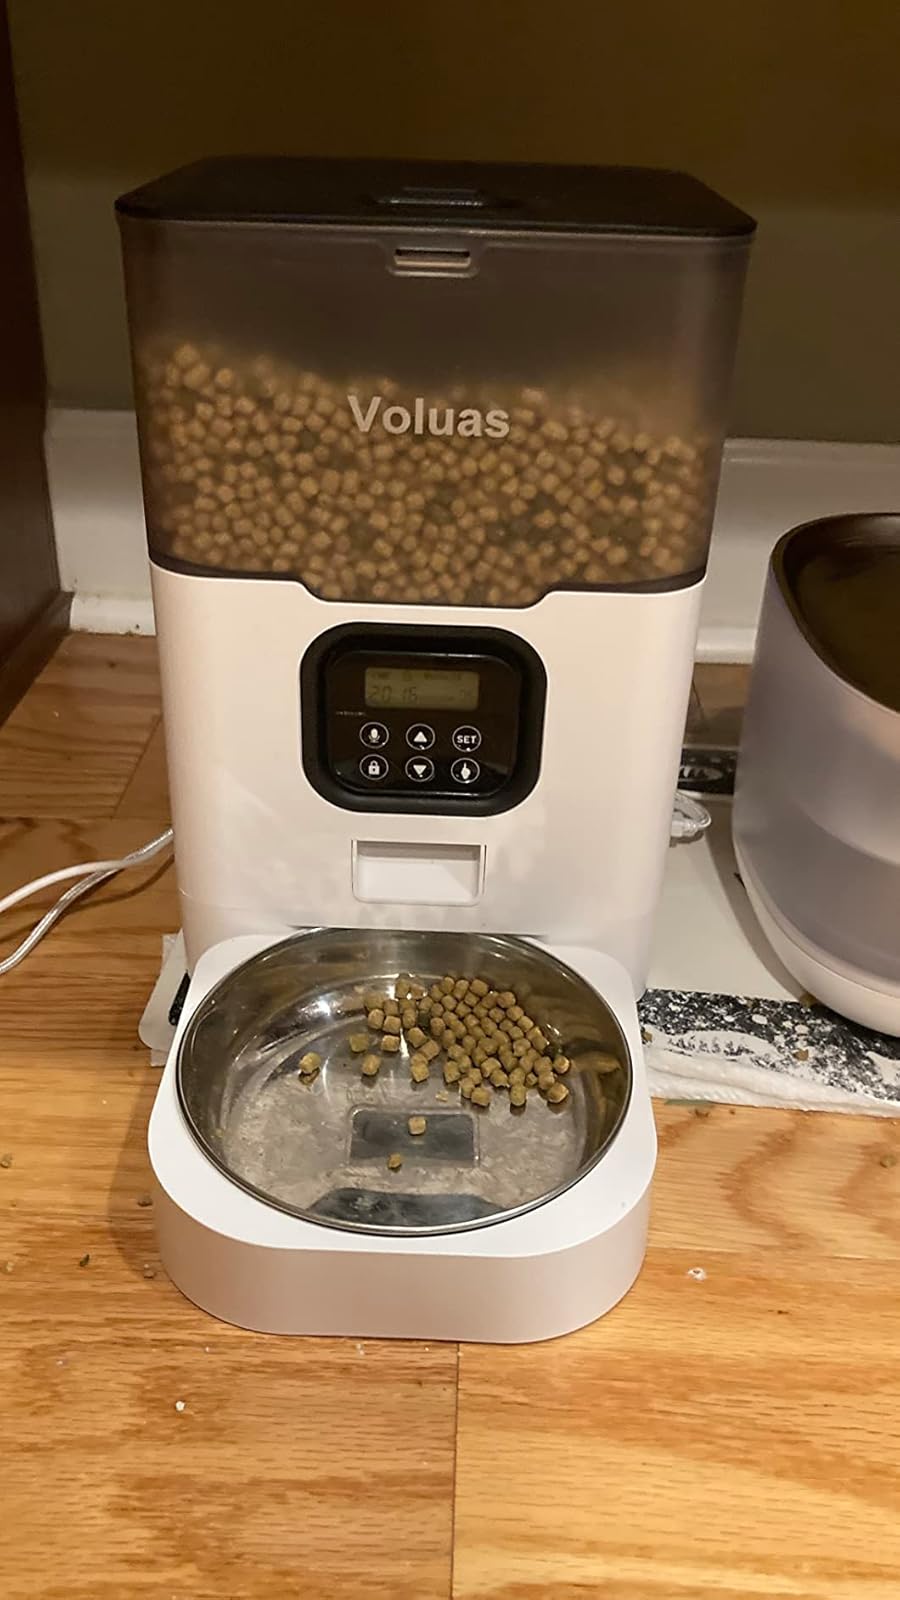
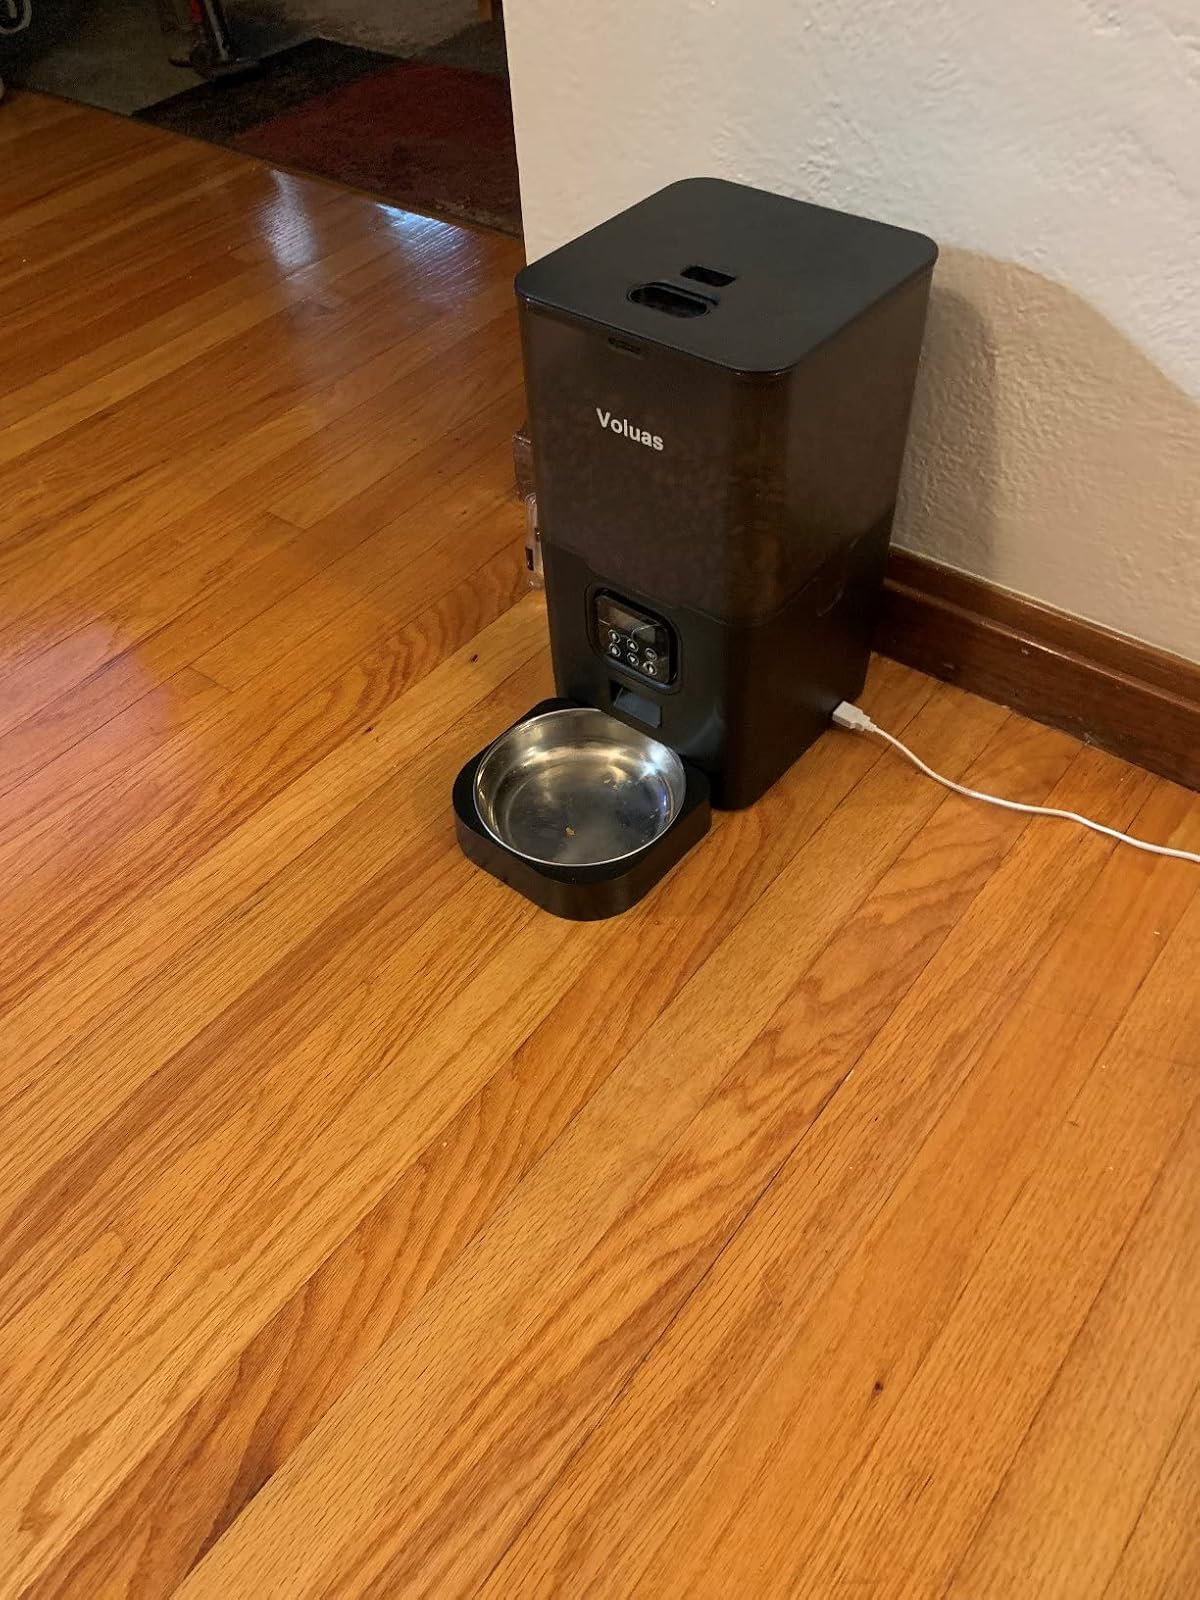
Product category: items_feeder
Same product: no